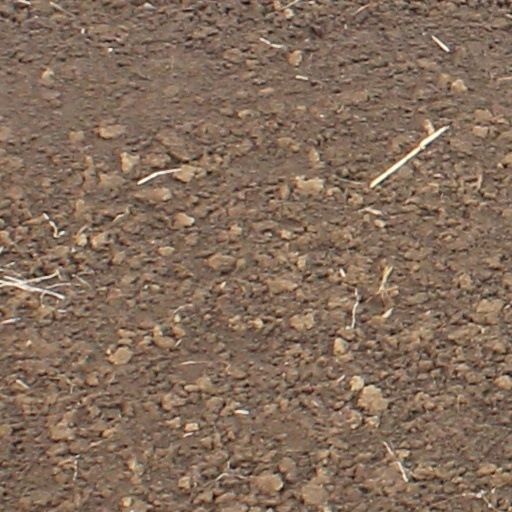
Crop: wheat